Roman forum of Philippopolis

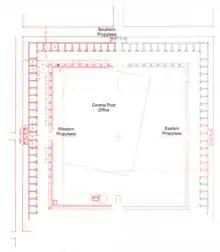
Plan of the ancient forum. Discovered parts are marked in red

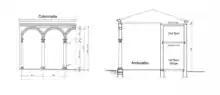
Drawing of the colonnade

The forum has rectangular shape, close to the shape of a square, with dimensions: 143 m in north-southern direction and 136 m in east-western direction. A complex of public buildings was built to the North, dominating over the rest of the buildings at the square. Three entrances, situated along the axes of the eastern, southern and western edge, provide access to the streets, located at the sides of the Forum. The main streets "cardo" and "decumanus maximus" intersect outside the eastern entrance of the complex.